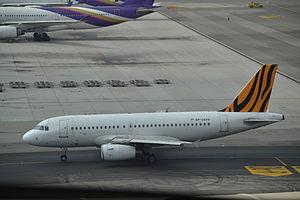
Tigerair, anciennement appelé Tiger Airways, est une ancienne compagnie aérienne à bas coût de Singapour qui arbore une livrée de tigre. Elle a fusionné avec Scoot le 25 juin 2017.